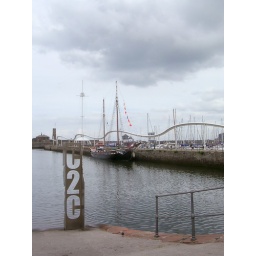
Dip your bike wheel in the water and collect the certificate from the Beacon